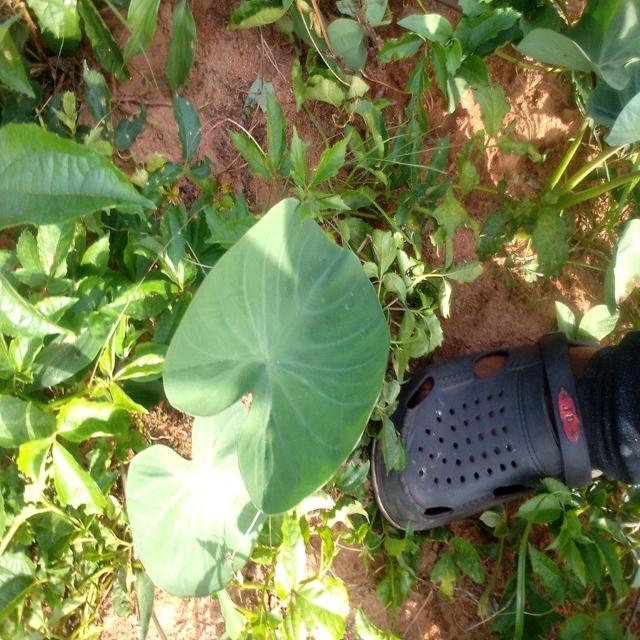
Label: Healthy